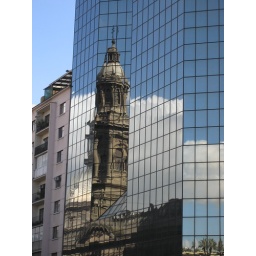
This is that wonderful old church, reflected in a spankin' new building across the street